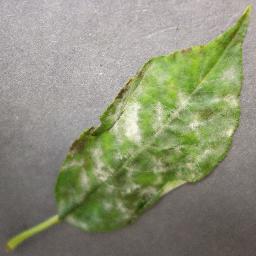
Label: Cherry___Powdery_mildew